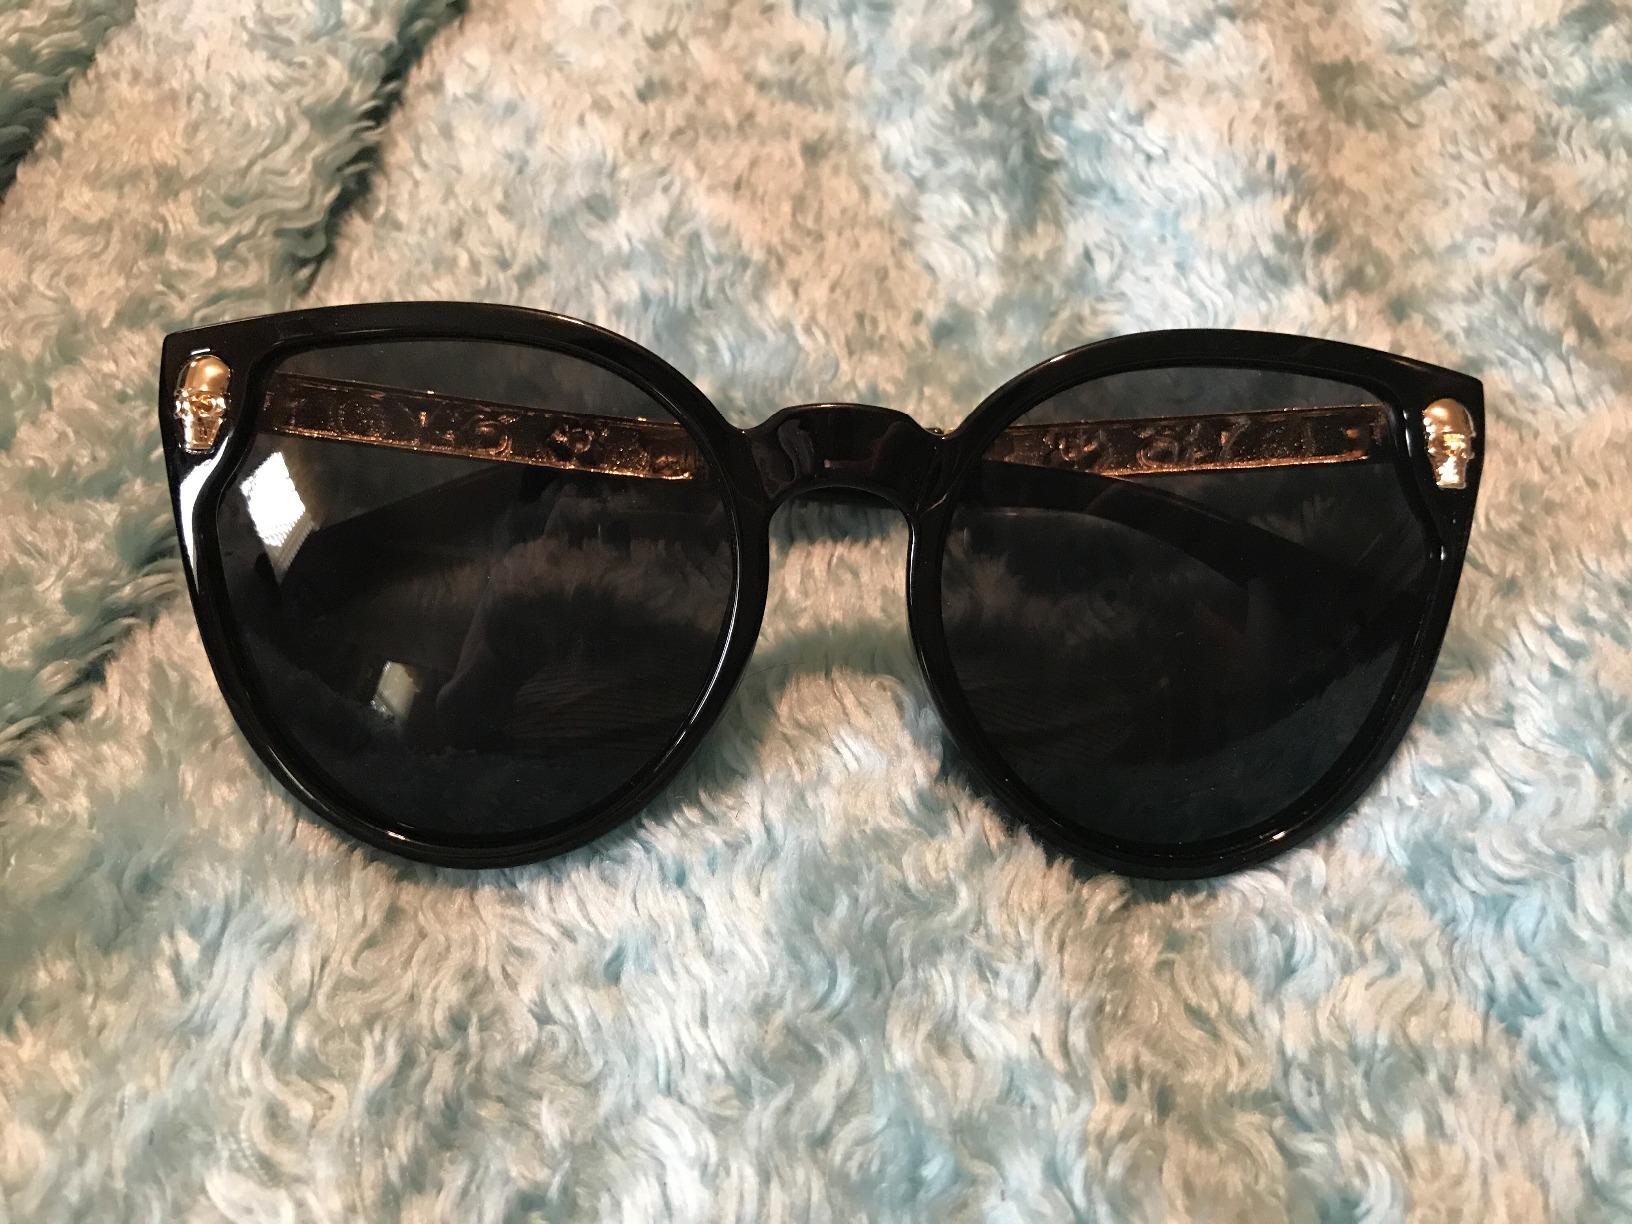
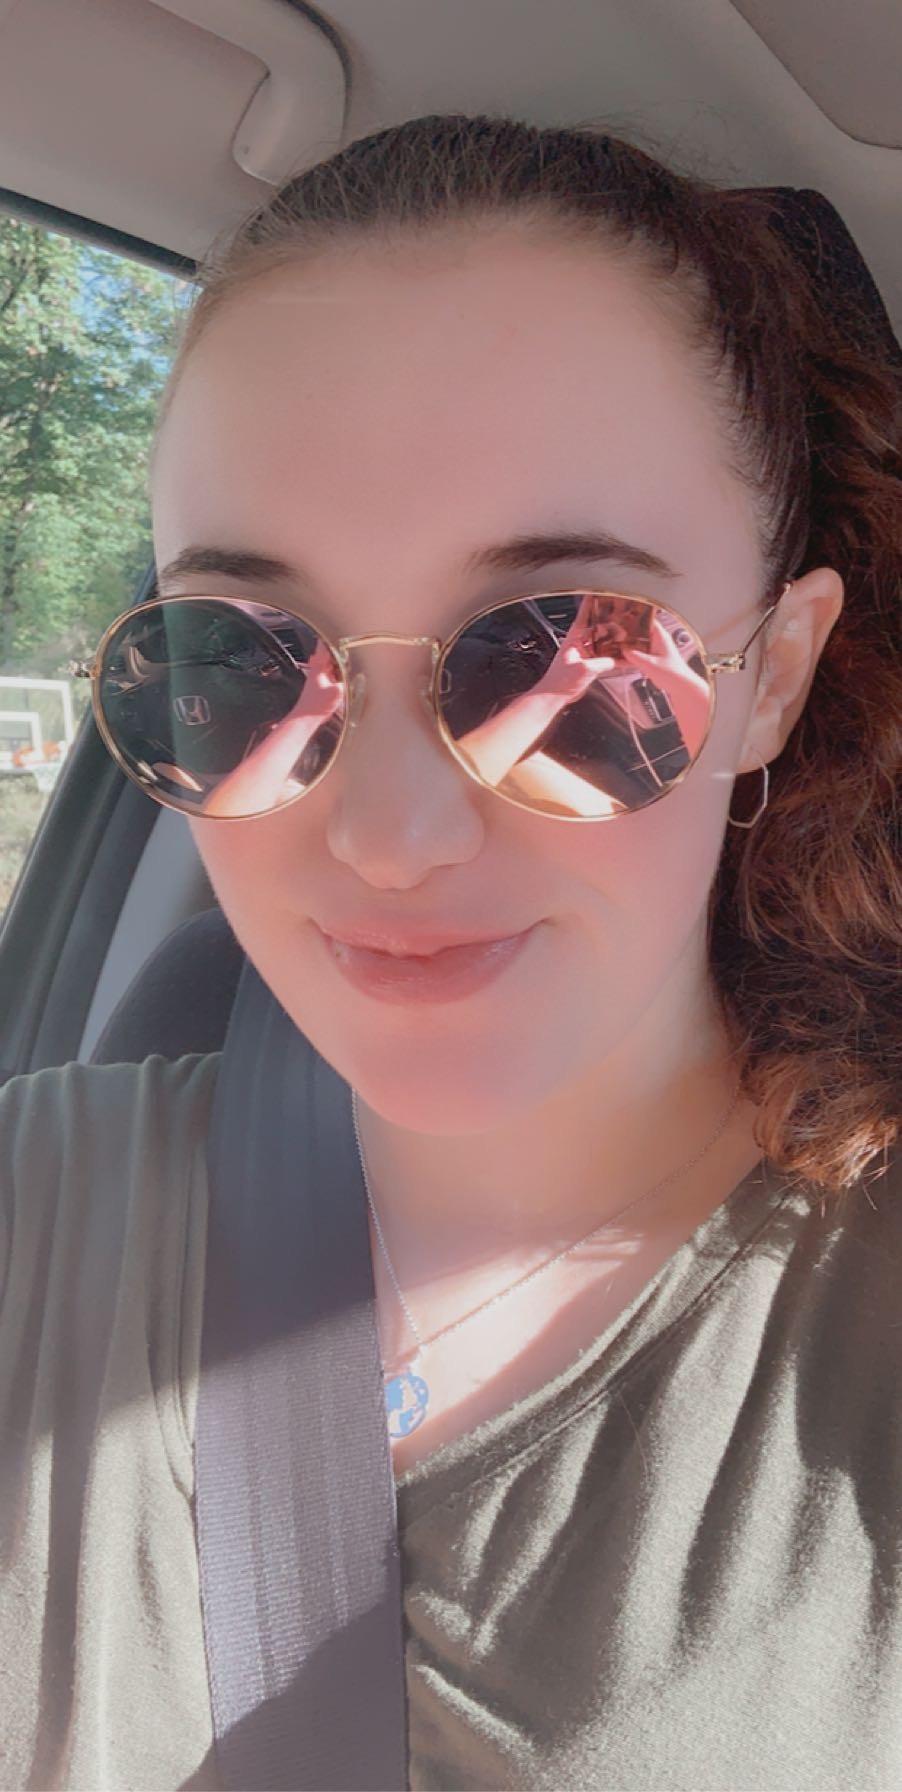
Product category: accessories_sunglasses
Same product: no